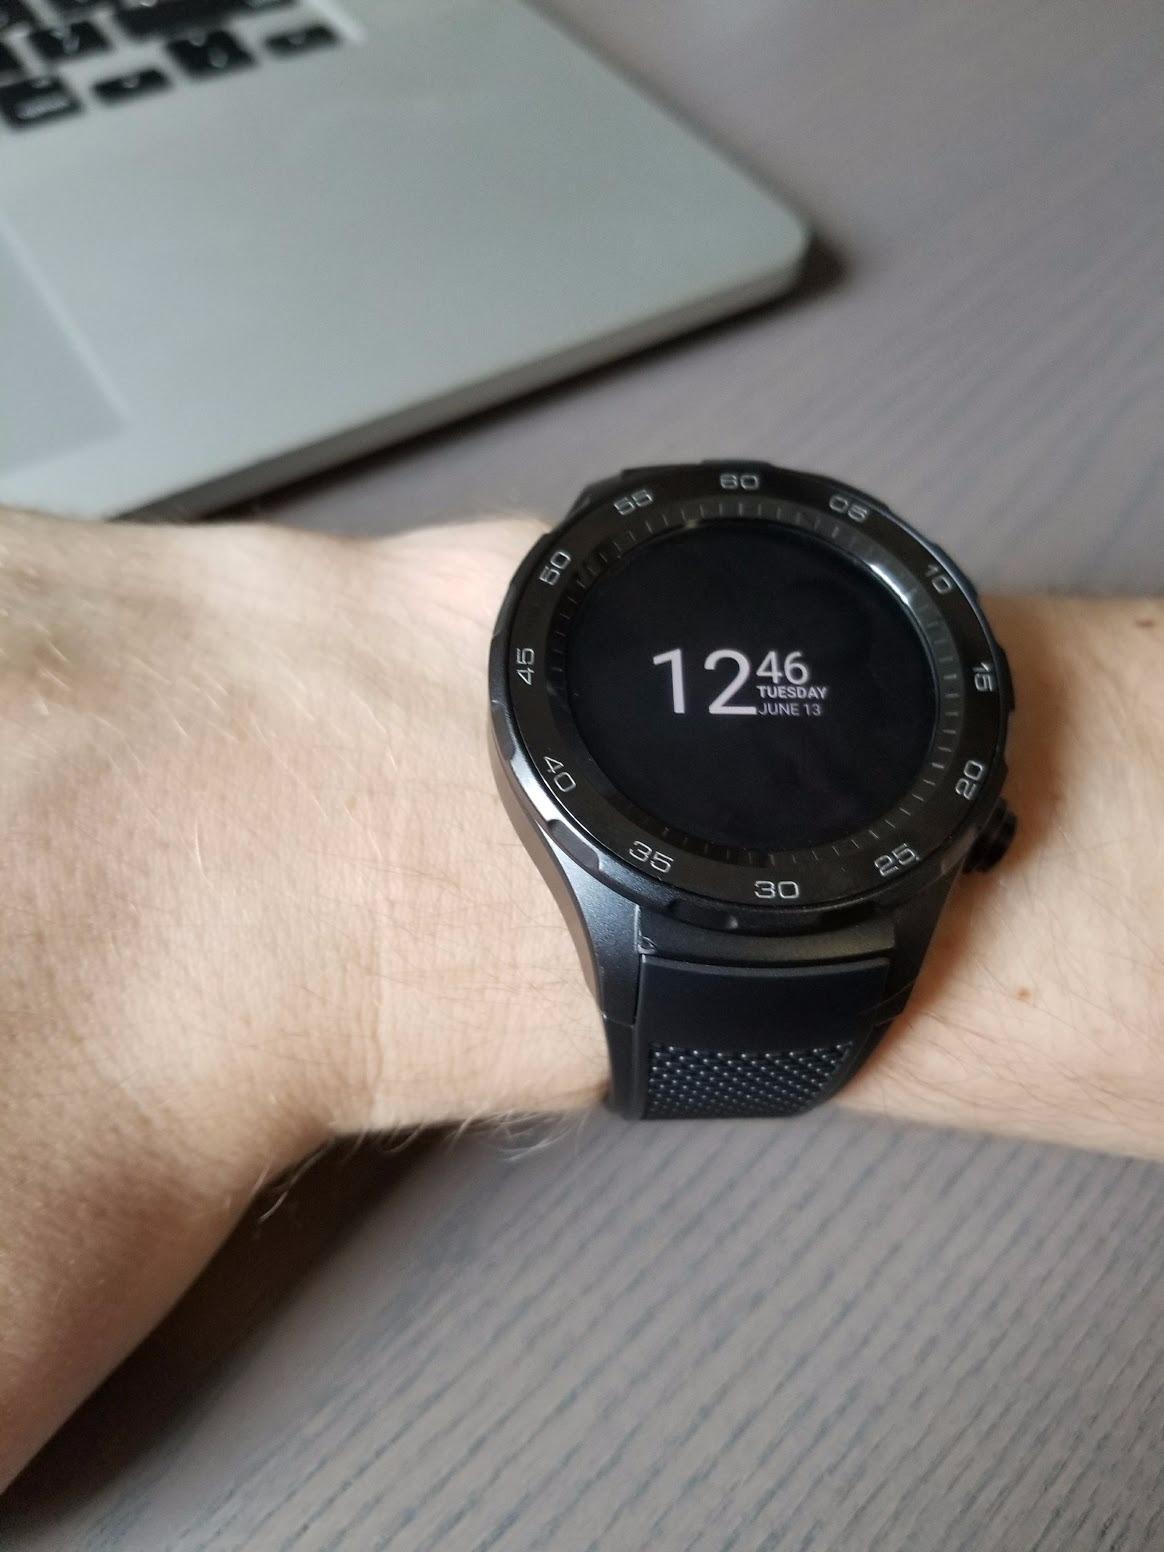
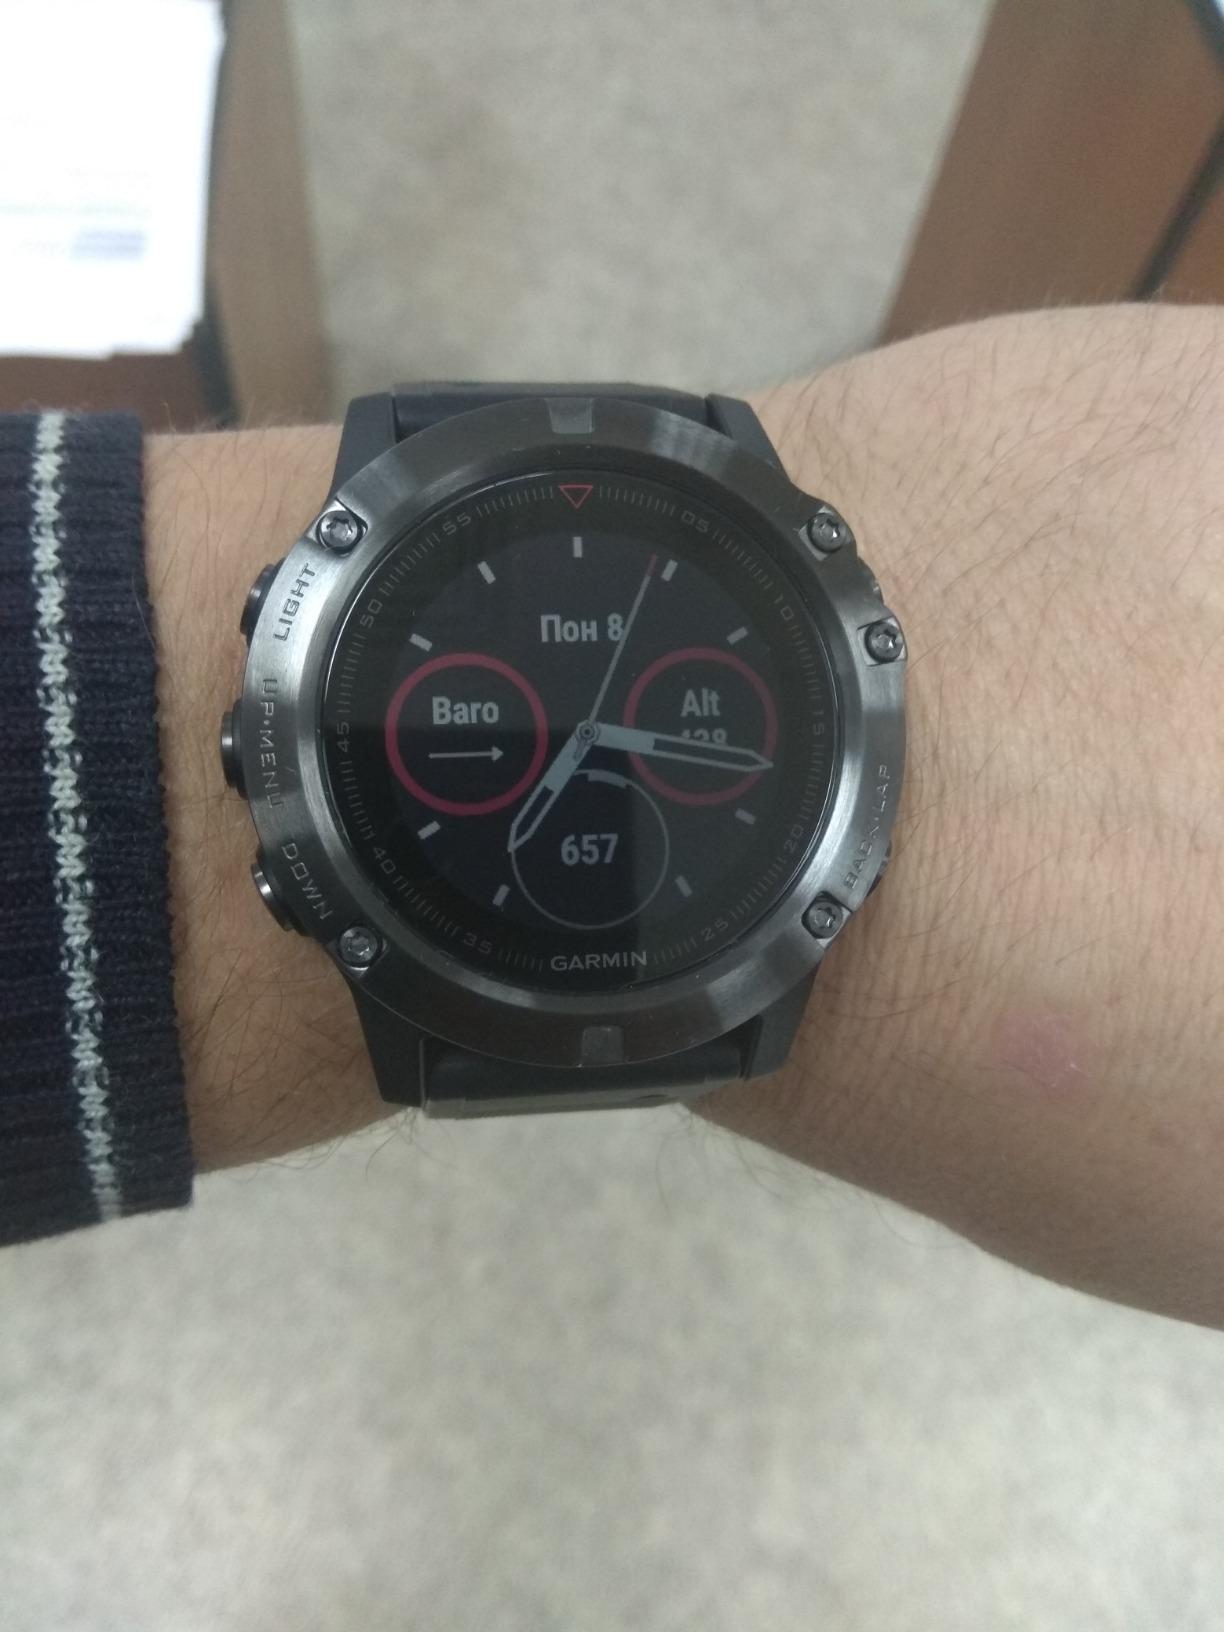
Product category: smartwatch
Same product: no